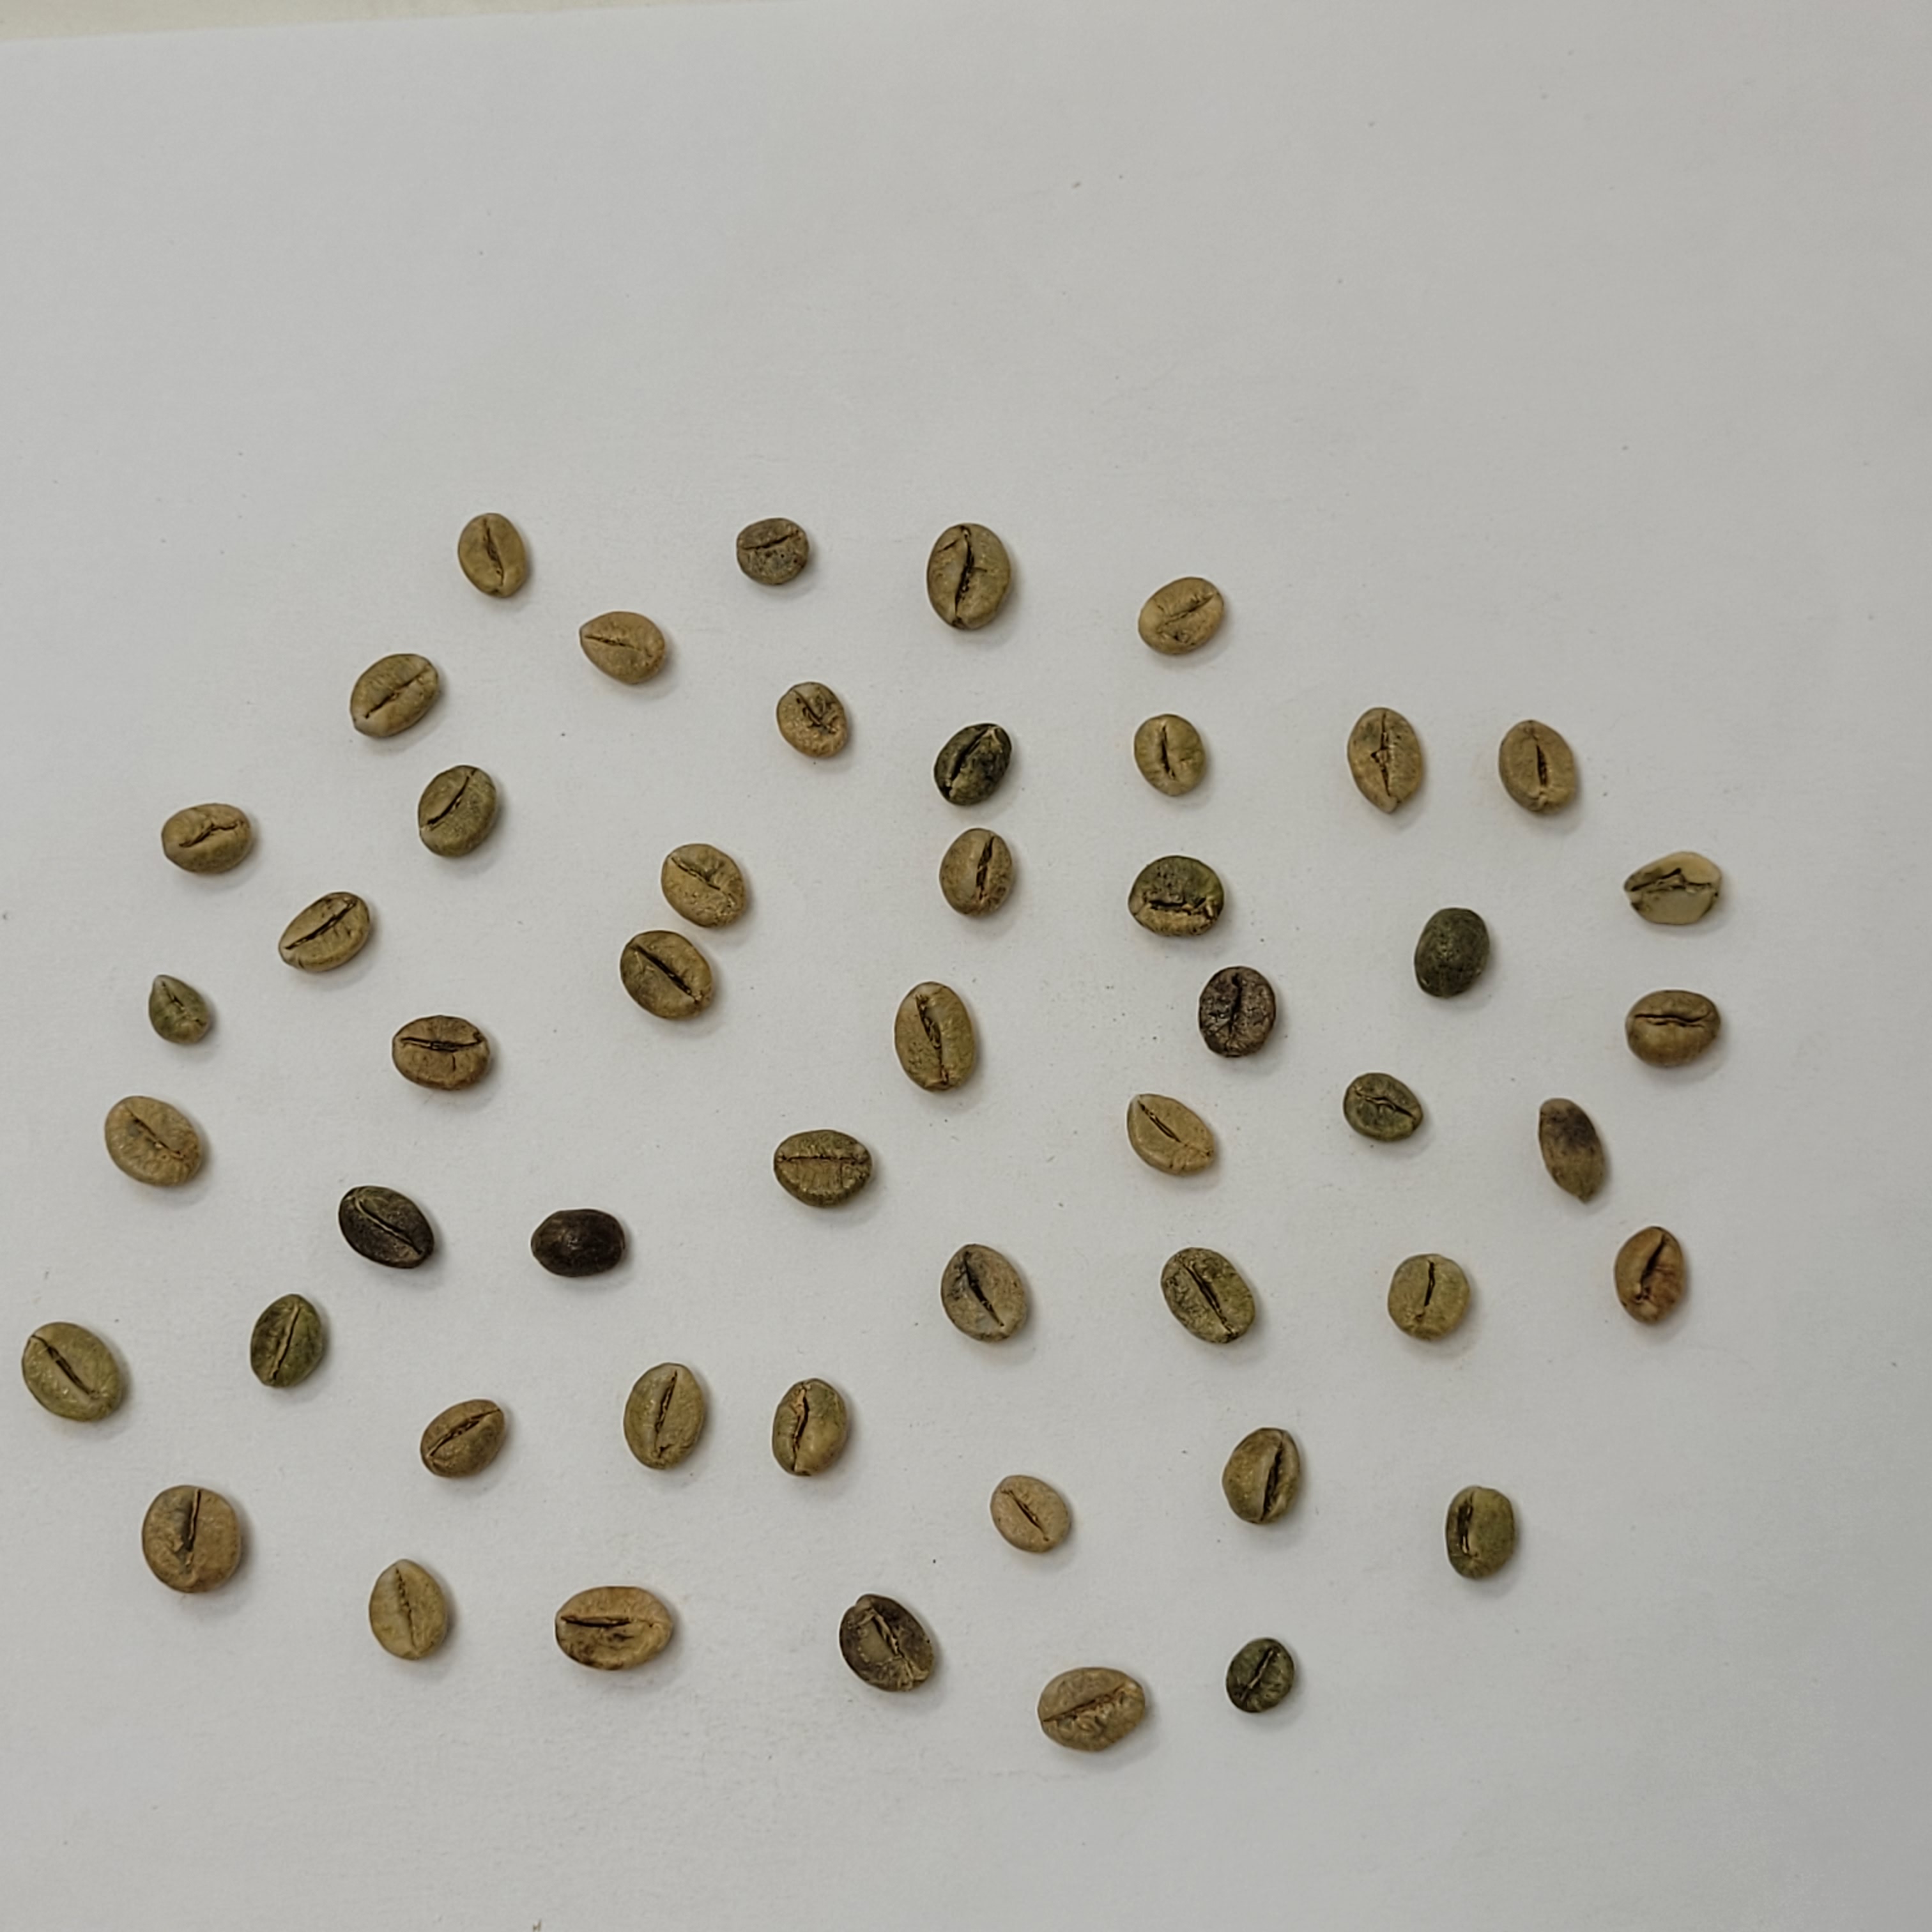
Coffee bean quality grade: Bulk